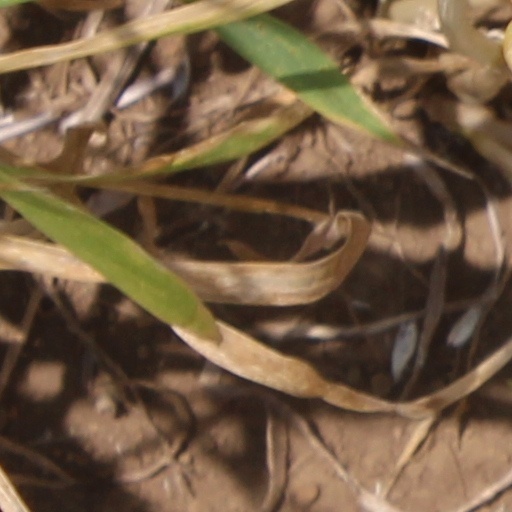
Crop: wheat